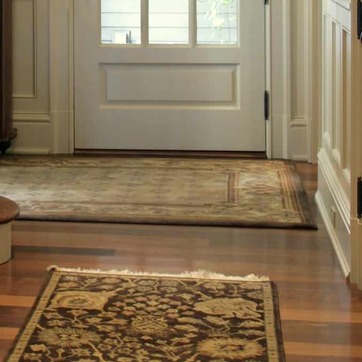
Material: carpet